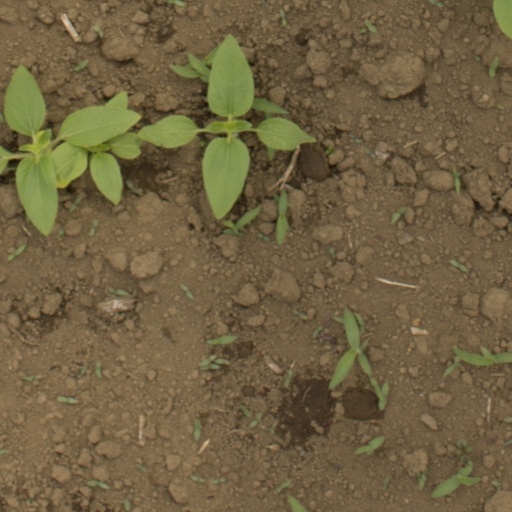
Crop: Jerusalem artichoke